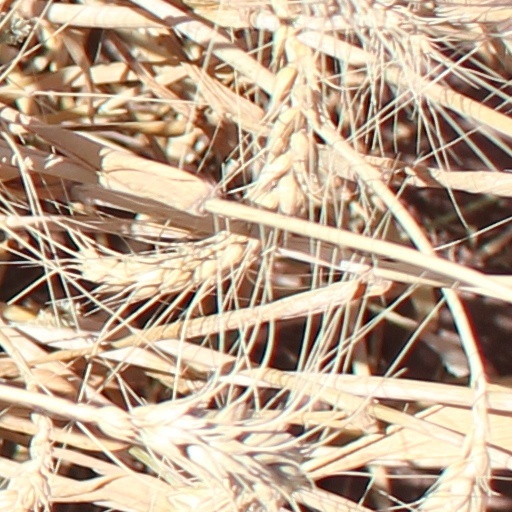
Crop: wheat